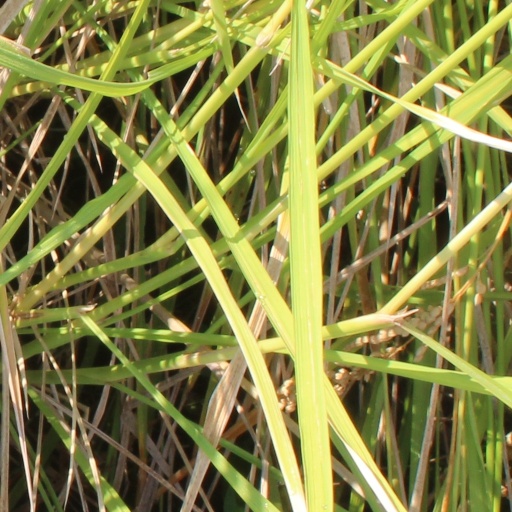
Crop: rice